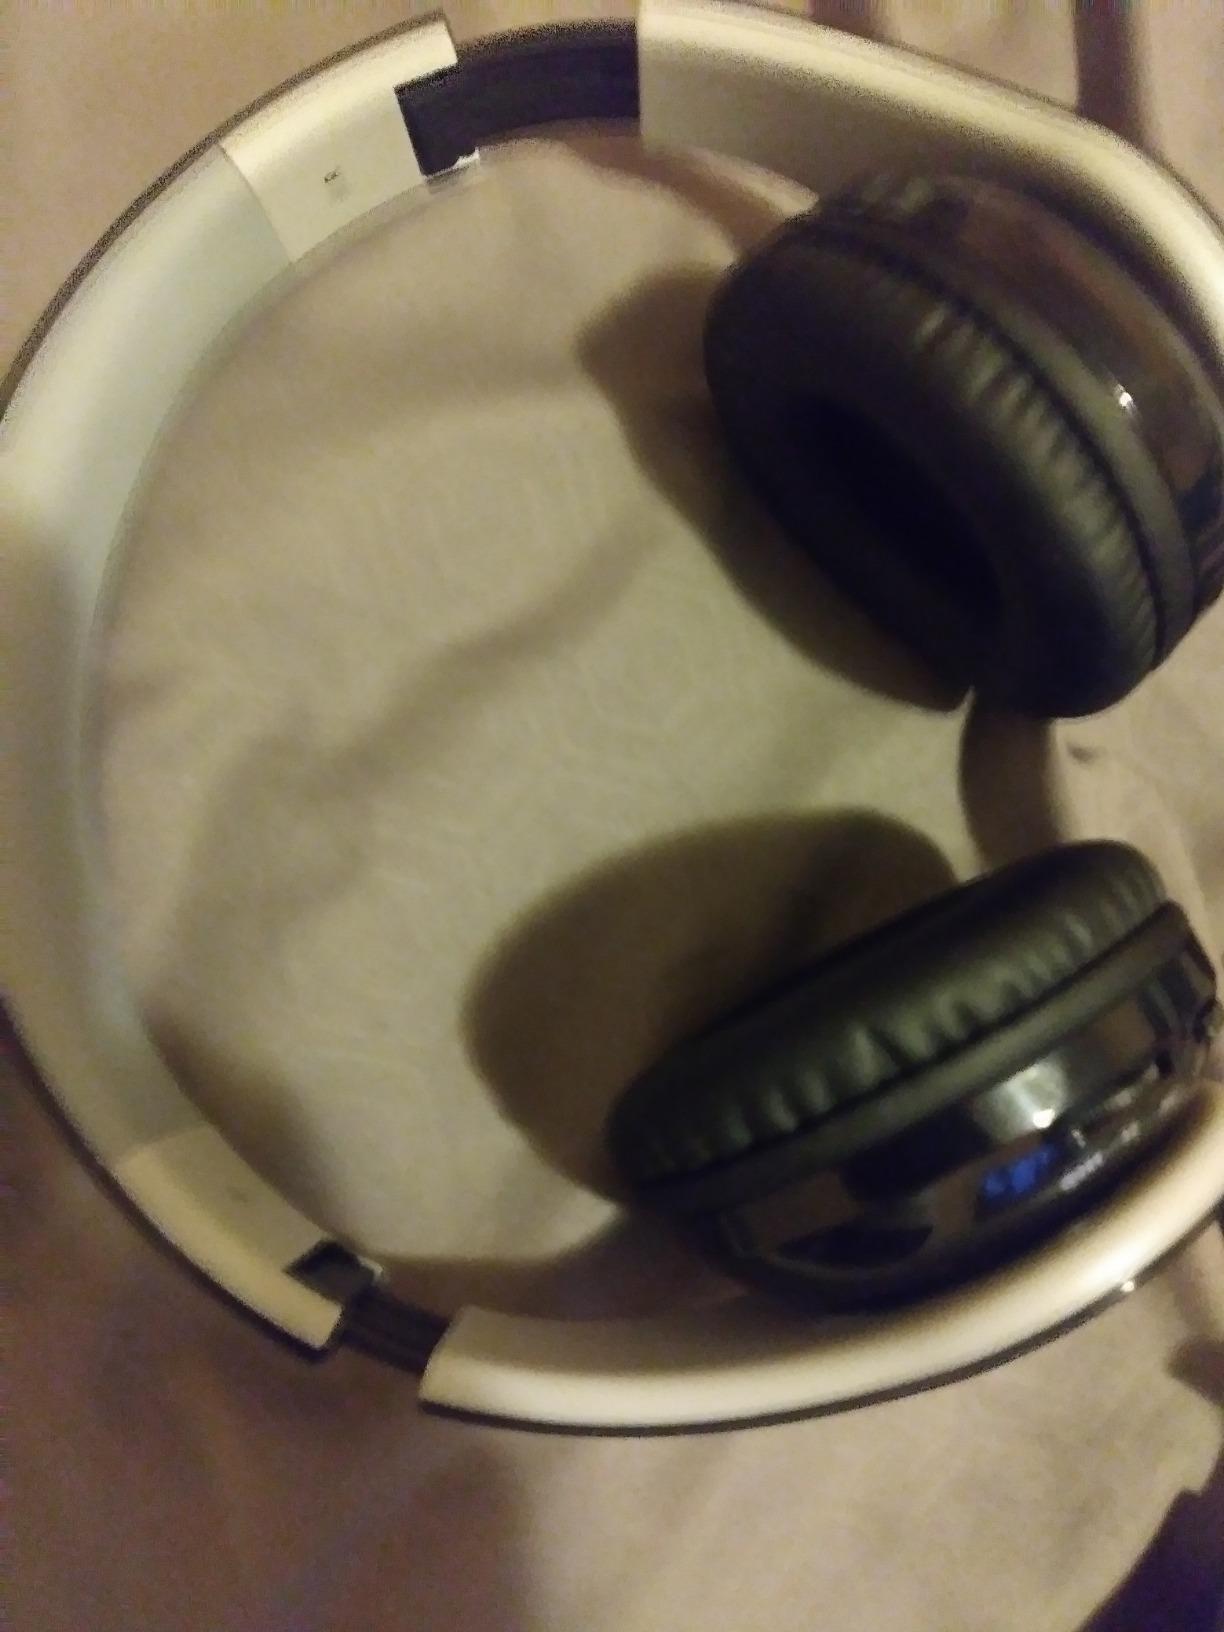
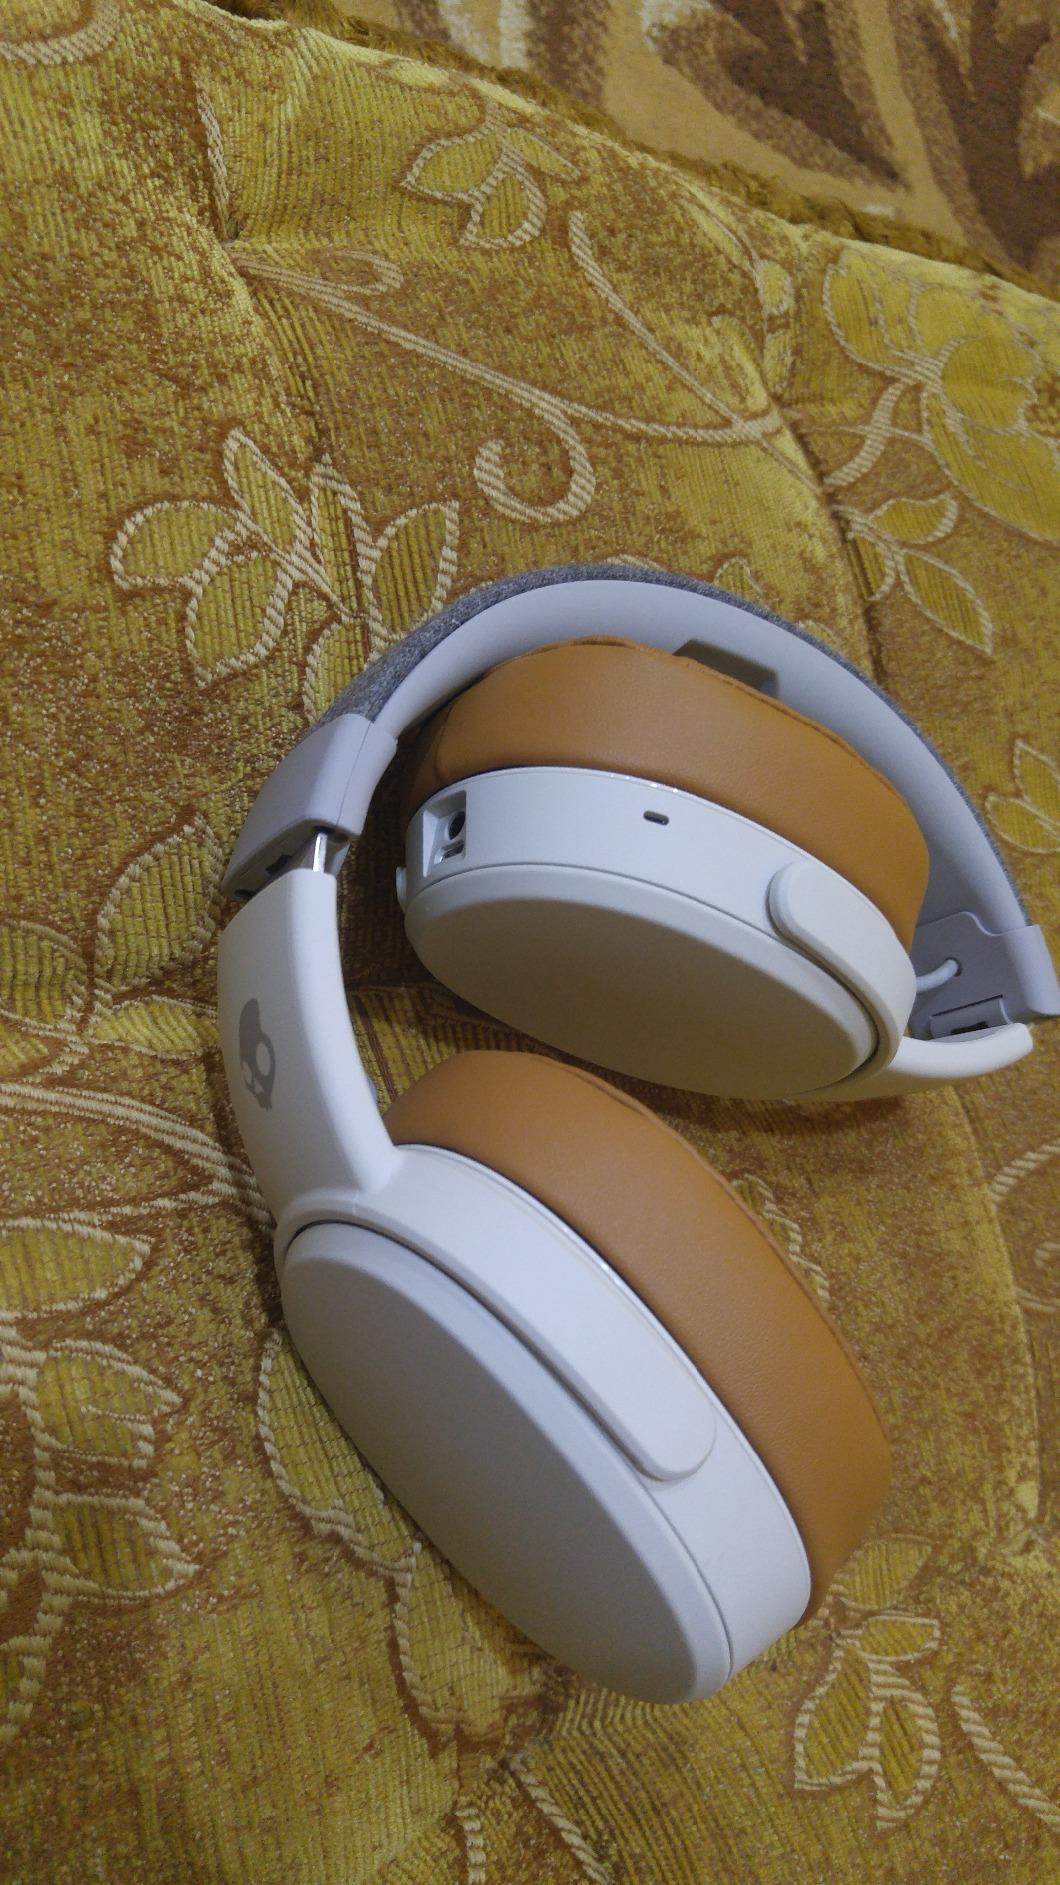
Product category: headphones
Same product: no